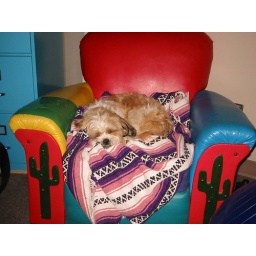
Pete in the big chair in my office